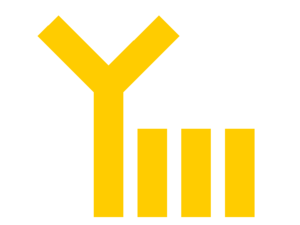
La 10ᵉ Panzerdivision était une division blindée de la Wehrmacht durant la Seconde Guerre mondiale. Créée le 1ᵉʳ avril 1939, elle participe à la Seconde Guerre mondiale jusqu'à sa destruction en Tunisie.